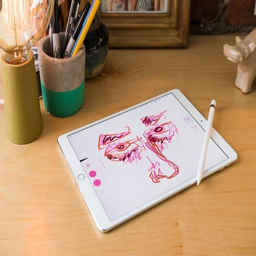
person with a pencil laying on top of it .